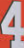
Number: 4